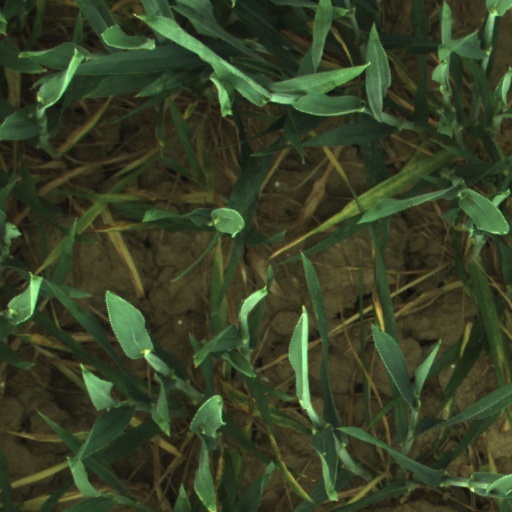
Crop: wheat